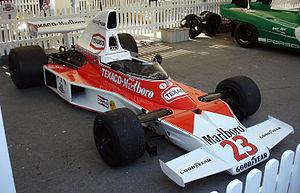
La McLaren M23 est une monoplace conçue par l'ingénieur anglais Gordon Coppuck et engagée pour les saisons 1973, 1974, 1975, 1976 et 1977 de Formule 1. Elle dispose d'un moteur V8 Ford-Cosworth DFV.